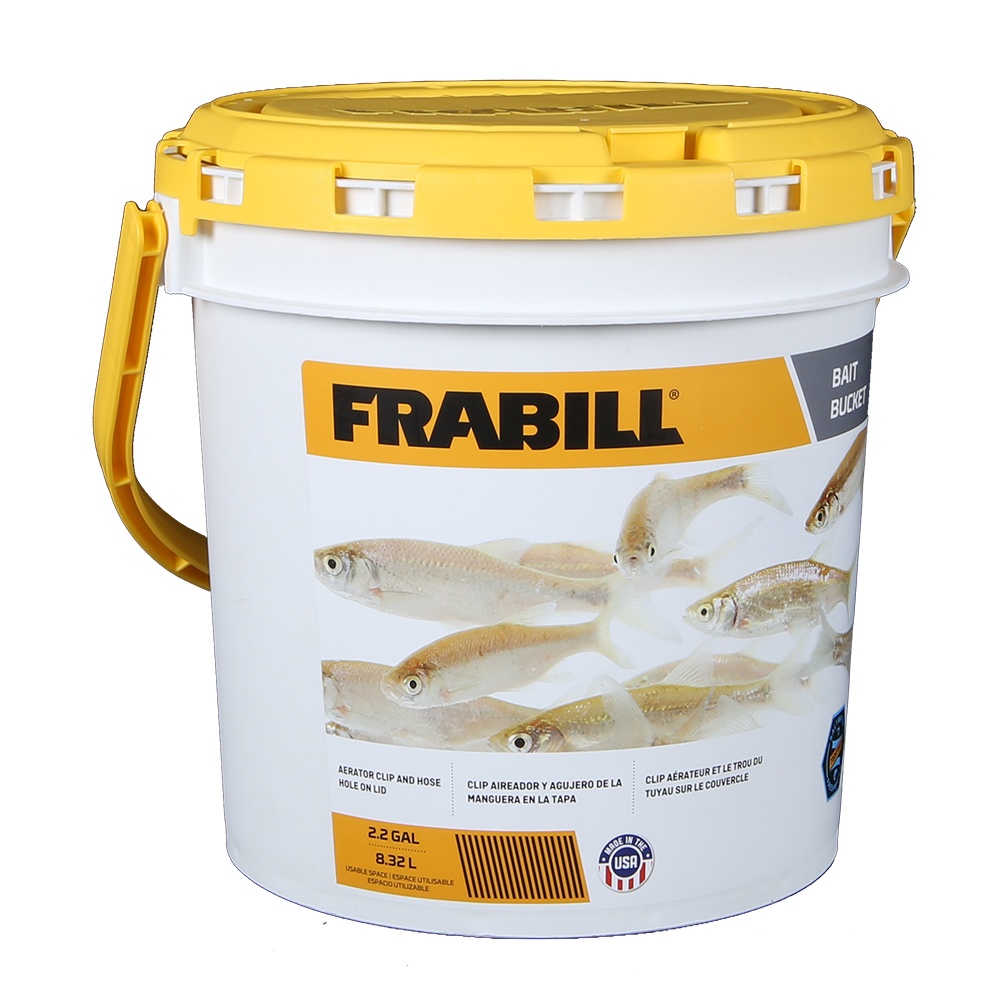
Frabill Bait Bucket [PMC4820]
Bait Bucket The live bait storage container serious anglers depend on is more durable than ever. Each Frabill Bait Bucket is engineered to help keep your minnows healthy and frisky, and its advanced lid design provides both security and easy access. A built-in clip-on bracket allows you to easily attach a battery-powered aerator; the lid features a hose hole to accommodate the aerator tubing. Sturdy carry handle for easy transport. Features: 2.2 Gallon Capacity Hose hole in lid for aeration Advanced lid design for easy access Sturdy handle for carrying Capacity for clip on aerator Specifications: Width: 11" Length (Inches): 11" Height: 10" Box Dimensions: 11"H x 11"W x 11"L WT: 1.3 lbs UPC: 082271048202
Brand: Frabill
Category: Sporting Goods > Outdoor Recreation > Fishing > Fishing Bait & Chum Containers